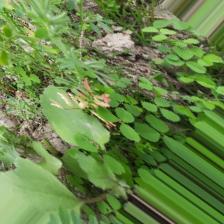
Label: Normal